Economic history of Europe (1000 AD–present)

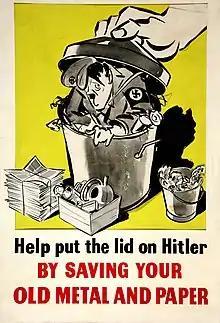
Salvage – Help put the lid on Hitler by saving your old metal and paper

The "home front" covers the activities of the civilians in a nation at war. World War II was a total war that was ultimately decided in the factories and workplaces of the Allies of World War II, which had a much better performance than the Axis powers. Indeed, Germany and Japan depended as much or more on plunder of conquered territories than they did on their own production. Life on the home front during World War II was a significant part of the war effort for all participants and had a major impact on the outcome of the war. Governments became involved with new issues such as rationing, manpower allocation, home defense, evacuation in the face of air raids, and response to occupation by an enemy power. The morale and psychology of the people responded to leadership and propaganda. Typically women were mobilized to an unprecedented degree. The success in mobilizing economic output was a major factor in supporting combat operations. All of the powers involved had learned from their experiences on the Home front during World War I and tried to use its lessons and avoid its possible sources of error. The home front engaged in several activities to help the British army and navy, including taking down metal fences and gates to replace them with stone or wood. The metal was then melted down, and used for battle ships or planes.